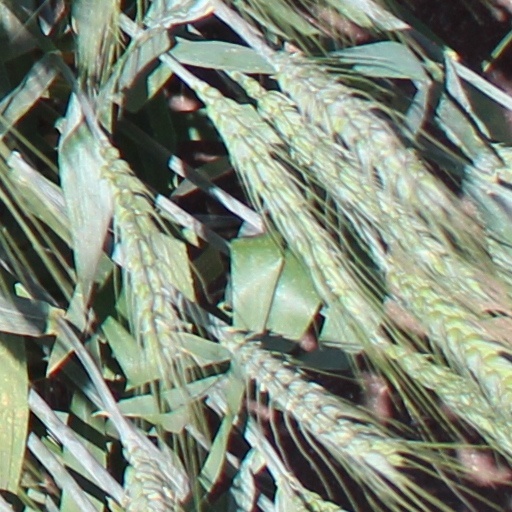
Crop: wheat